Boston City Council tenure of Ayanna Pressley

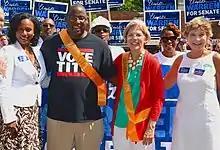
Pressley (far left) with fellow city councilor Tito Jackson, Democratic U.S. Senate nominee Elizabeth Warren, and clerk of the Suffolk County criminal courts Maura Hennigan at the Boston Caribbean Carnival parade in August 2012

Pressley again placed first in the 2015 Boston City Council election. She was again endorsed by the editorial board of "The Boston Globe".